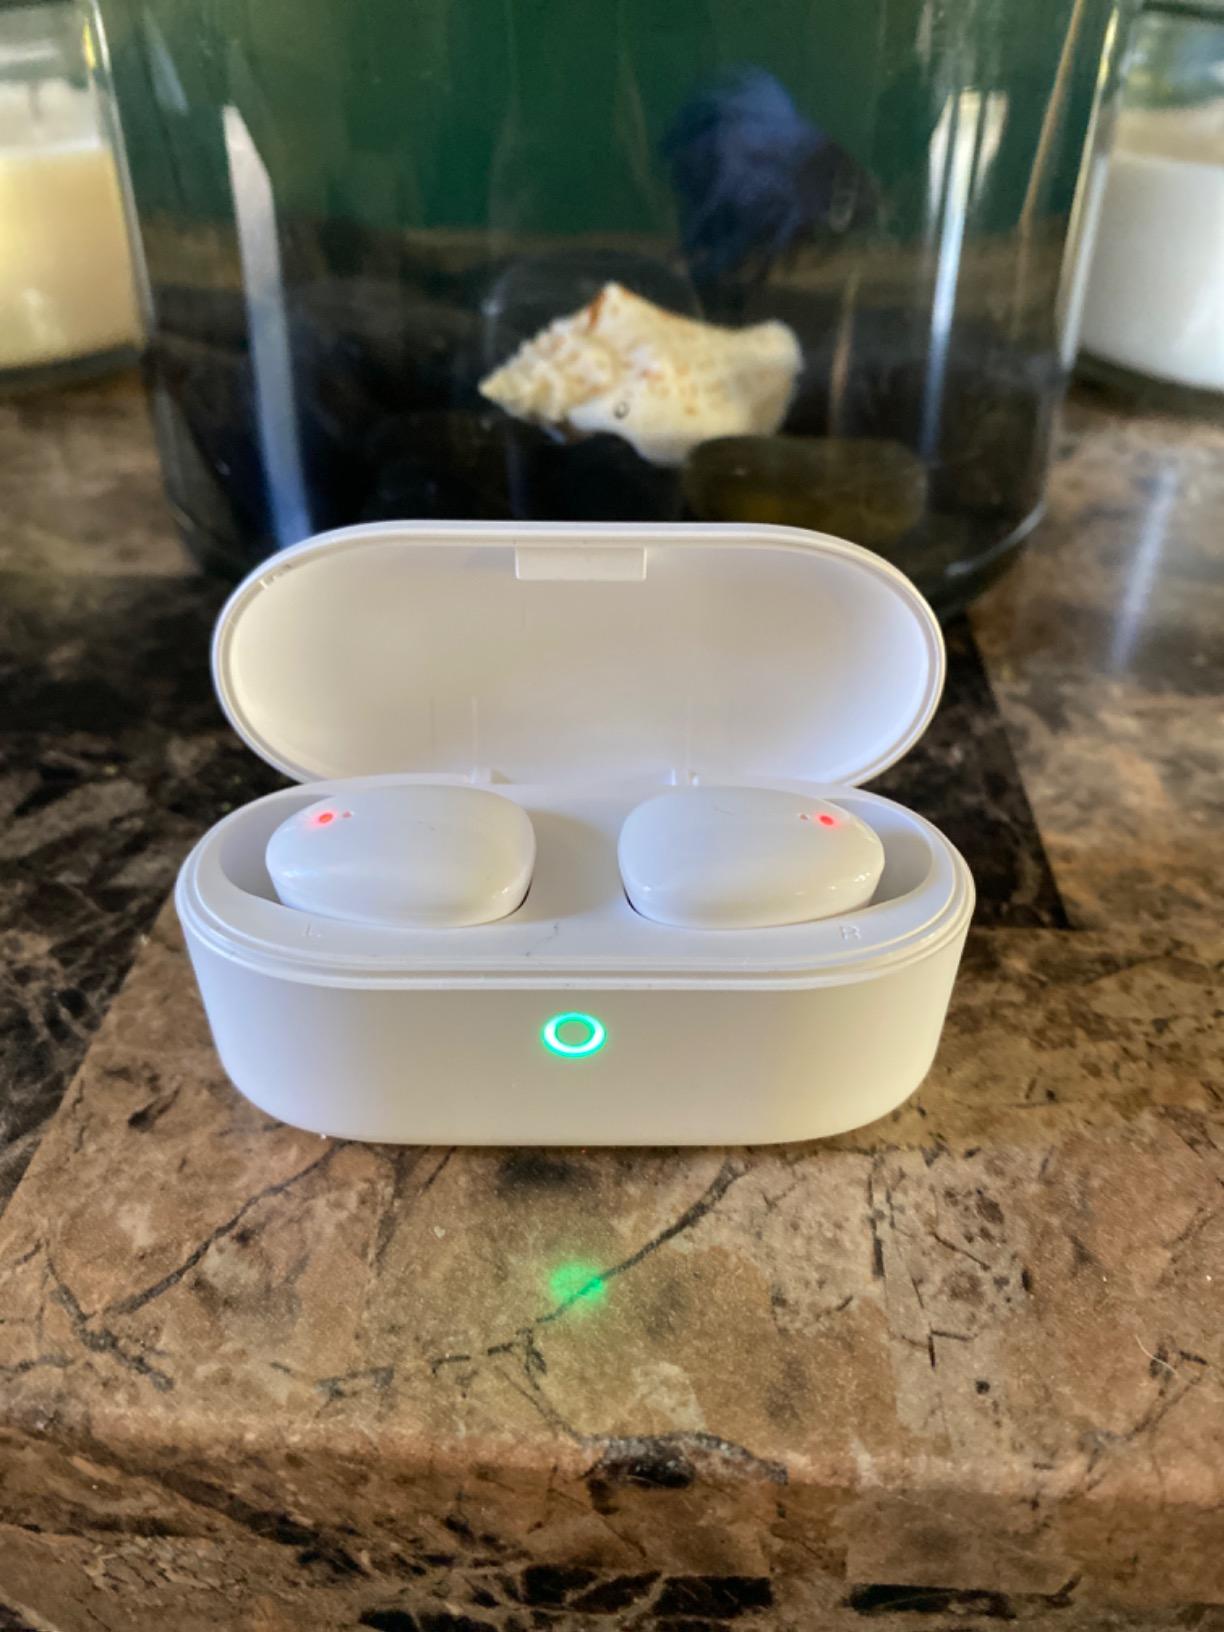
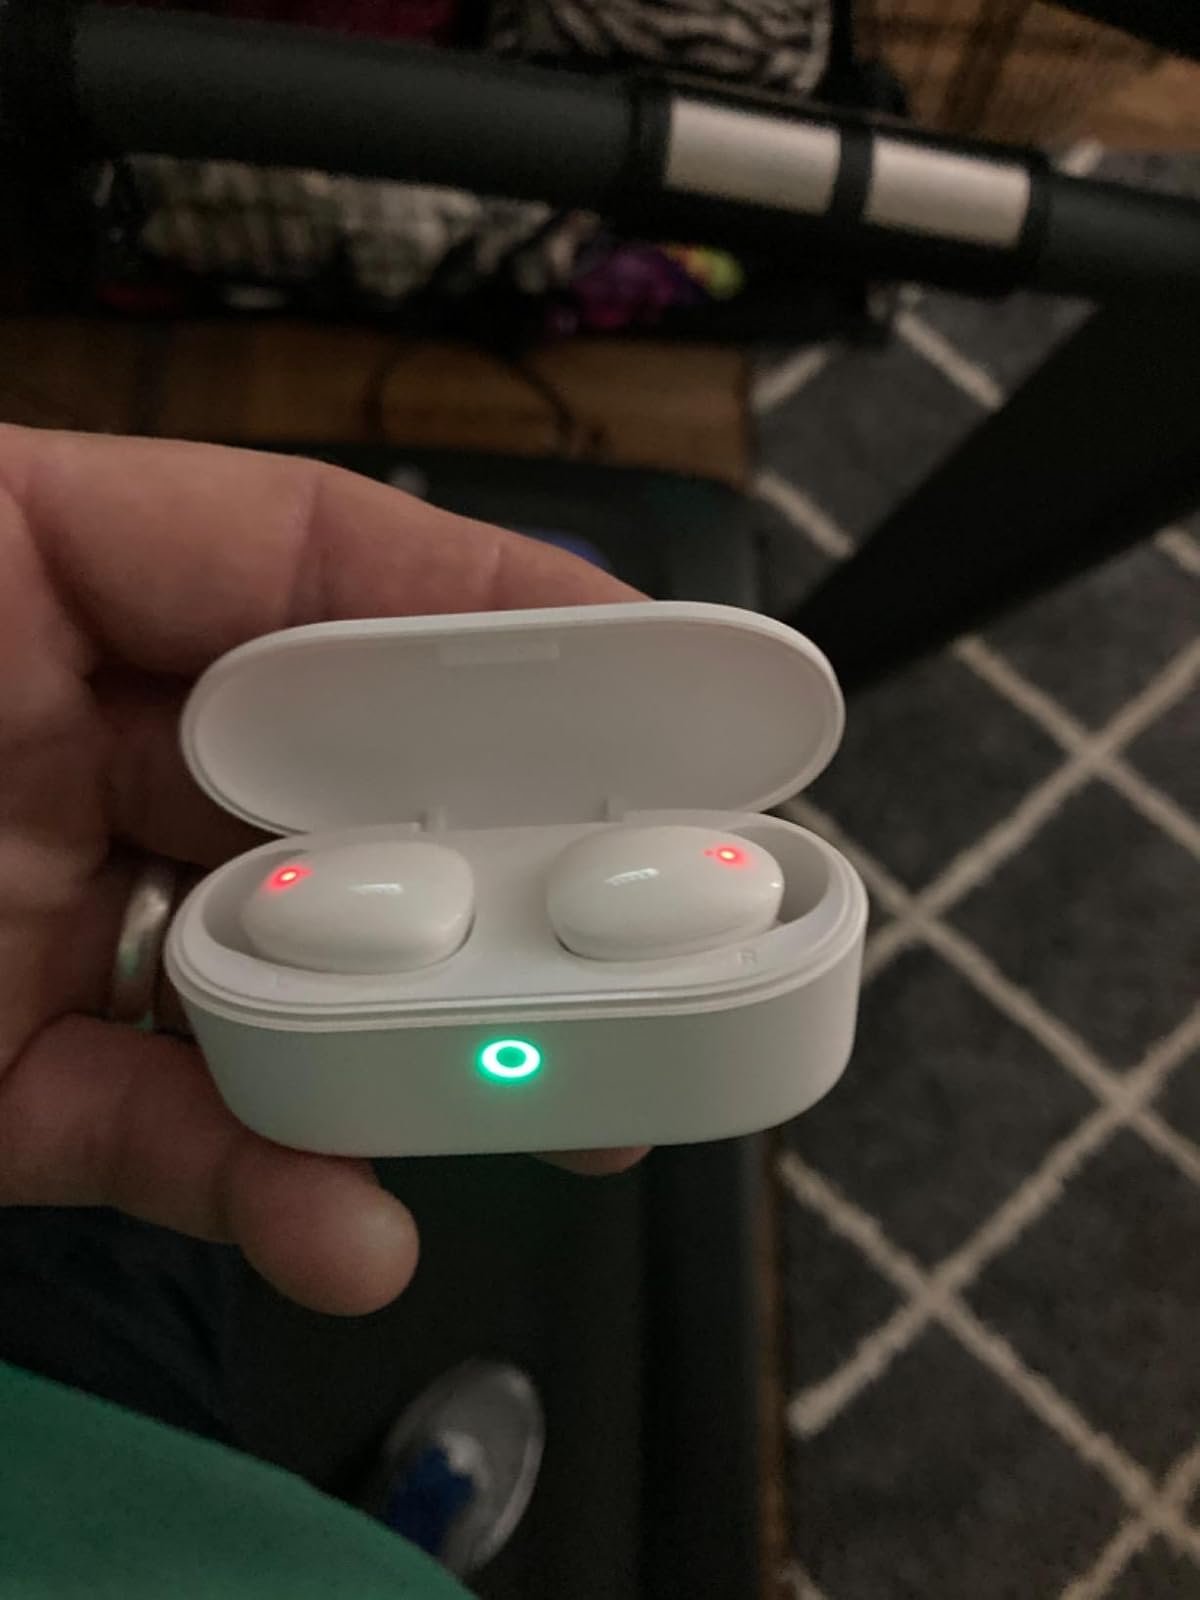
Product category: earbuds
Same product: yes